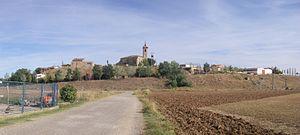
Arrúbal est une commune de la communauté autonome de La Rioja, en Espagne.